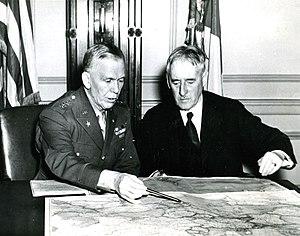
George Catlett Marshall, Jr. né le 31 décembre 1880 à Uniontown et mort le 16 octobre 1959 à Washington, est un général d'armée américain au cours de la Seconde Guerre mondiale, et fut l'un des principaux conseillers et stratèges du président Roosevelt pour la conduite du conflit.